Gustavus Aird

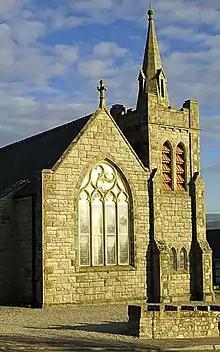
Creich Church of Scotland, Bonar Bridge

He was born on 28 June 1813 at Heathfield in Kilmuir, Easter Ross, the youngest son of Gustavus Aird and his wife Ann Grant. He studied Divinity at King's College, Aberdeen.